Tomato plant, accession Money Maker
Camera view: vertical (180 deg); turntable rotation: 270 degrees
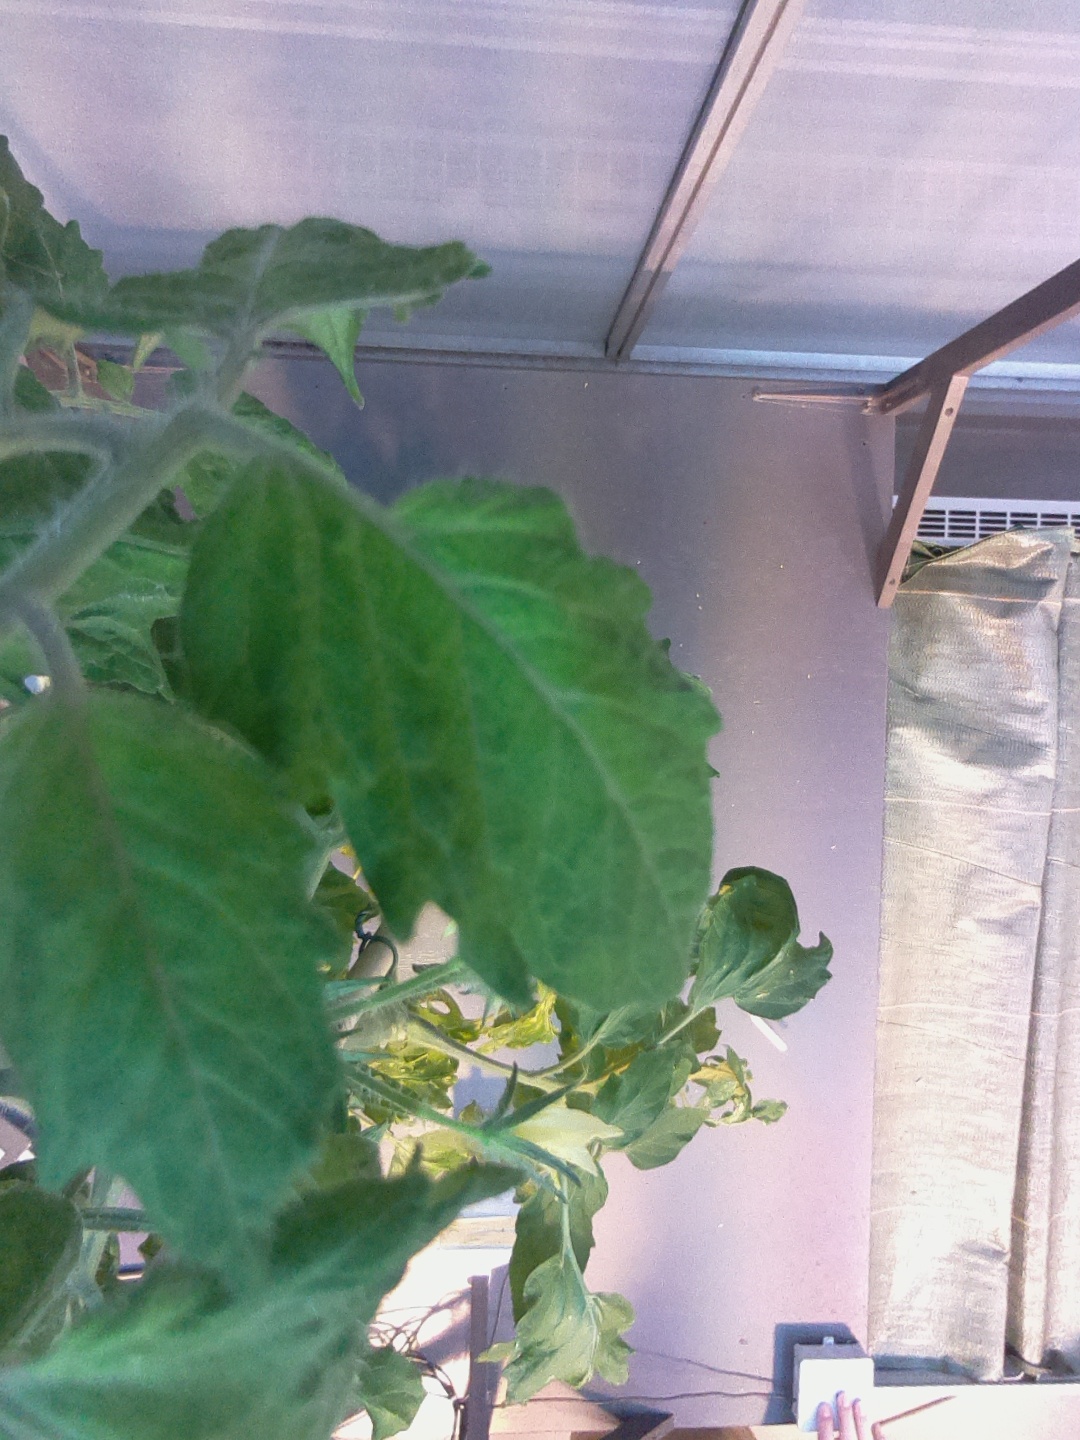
BBCH growth stage 71: 10%-20% of final fruit size